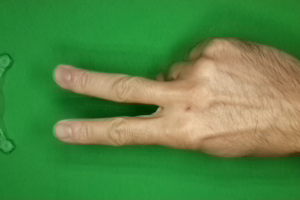
Label: scissors